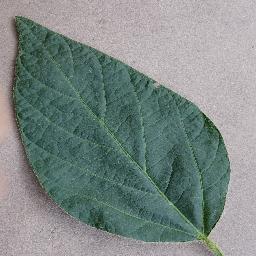
Label: Soybean___healthy